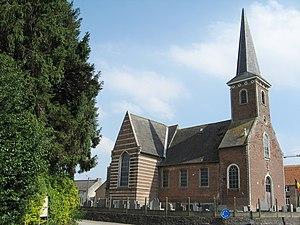
Cette page regroupe l'ensemble des monuments classés de la ville belge de Bekkevoort.